Debra Dank

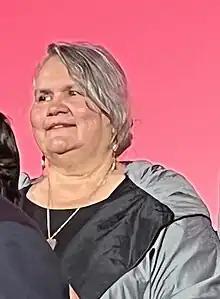
Dank at the 2023 NSW Premier's Literary Awards

Debra Dank is an Aboriginal Australian author and academic. She is known for her 2022 memoir "We Come With This Place", which won an unprecedented four prizes at the 2023 New South Wales Premier's Literary Awards.